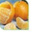
Label: orange